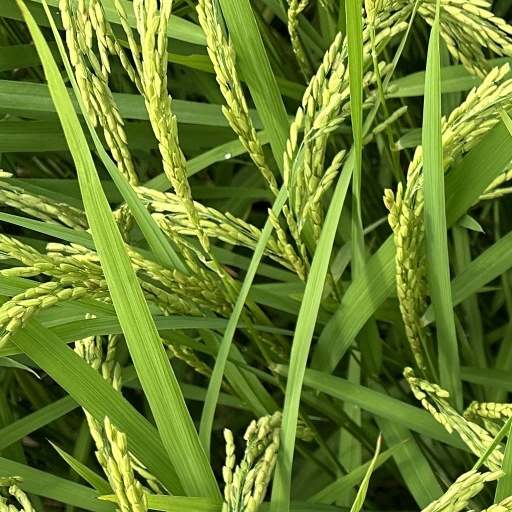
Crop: rice